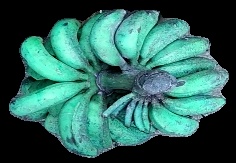
Variety: rasbale
Grade: grade3